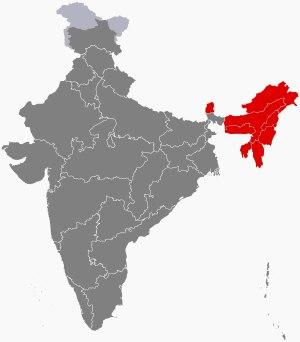
Le Nord-Est indien est une zone géographique de la République indienne formant une communauté politique et économique de huit états au nord-est de celle-ci. Il regroupe le Sikkim, l'Arunachal Pradesh, l'Assam, Manipur, le Meghalaya, Mizoram, le Nagaland et Tripura. Cette zone est linguistiquement et culturellement très différente de ce que l'on rencontre dans le reste de l'Inde. Un grand nombre d'habitants de ces états parlent des langues tibéto-birmanes et ont une culture proche de celle des autres pays d'Asie du Sud-Est et du Tibet. Cette similitude est encore plus forte chez les Seven Sister States, c'est-à-dire les États du nord-est indien hors le Sikkim, qui n'a été pleinement intégré dans la sphère politique indienne que depuis 1947. Ces états n'ont que 21 km de frontière commune avec le reste de l'Inde au niveau du corridor de Siliguri. Depuis 1947, les rébellions séparatistes et les violences intercommunautaires dans les états du nord-est du pays ont provoqué la mort de quelque 50 000 personnes.